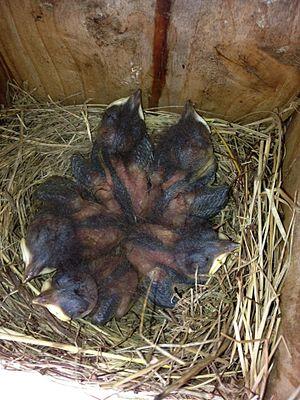
En biologie, l’allocation à la reproduction, ou effort reproducteur, est une mesure de la proportion d’énergie allouée à la reproduction pour une période fixée.